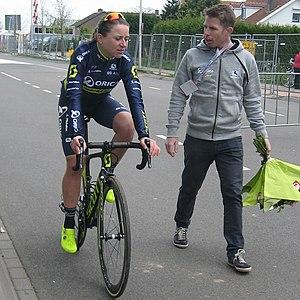
Gene Bates, né le 4 juillet 1981 à Stirling, est un coureur cycliste australien. En 2010, son contrat avec l'équipe Drapac-Porsche n'est pas renouvelé. Il intègre alors l'équipe amateure Corsa Lightsview. Il est également directeur sportif de l'équipe féminine Mitchelton-Scott depuis 2014 et de l'équipe masculine du même nom depuis 2017.